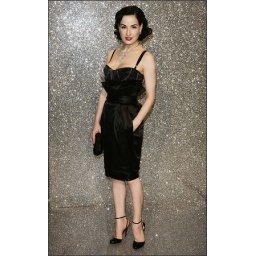
in a cute black dress with pockets